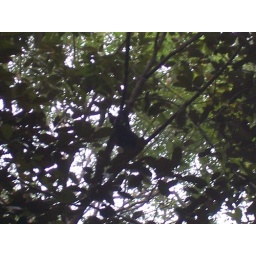
a gibbon in the tree at base camp